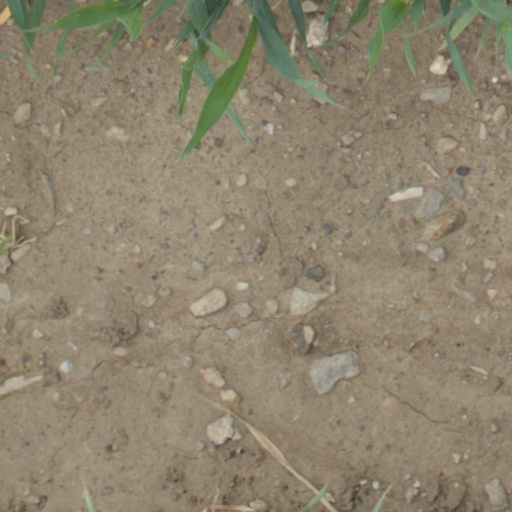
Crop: wheat